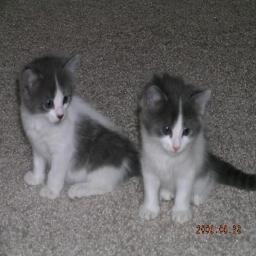
Animal: cats